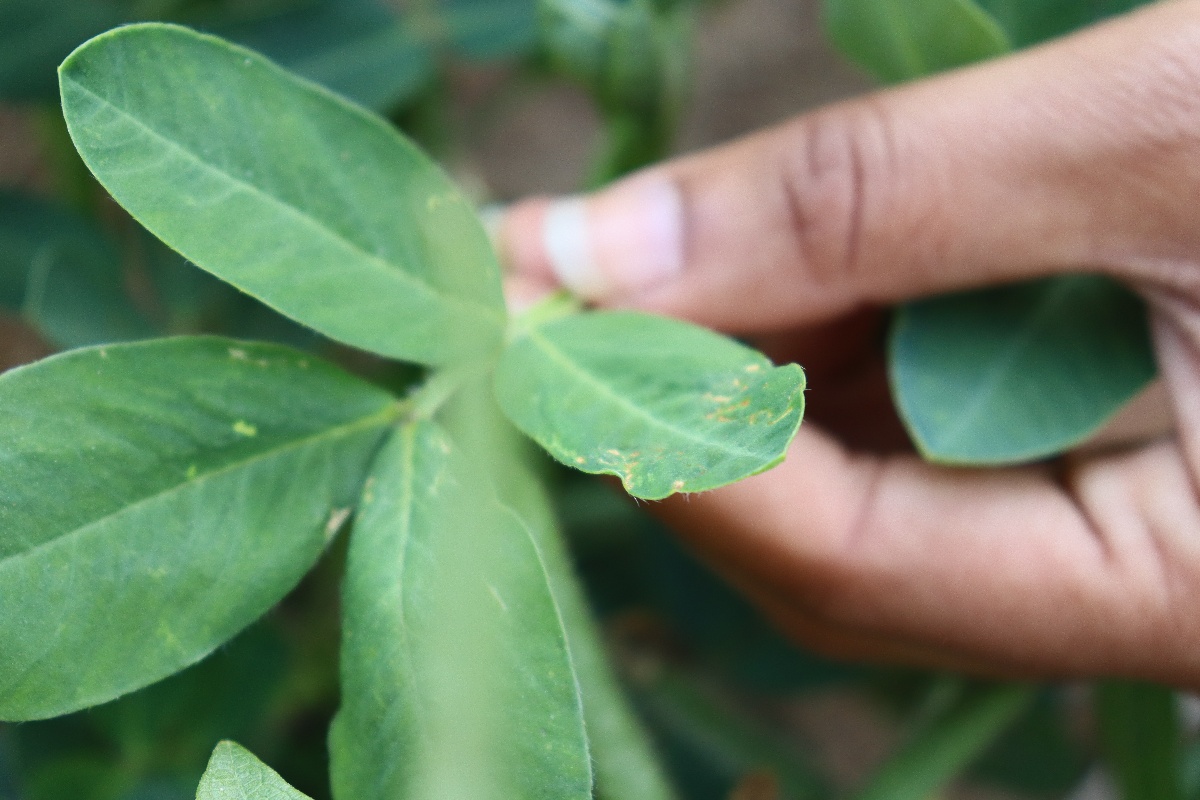
Label: early_leaf_spot